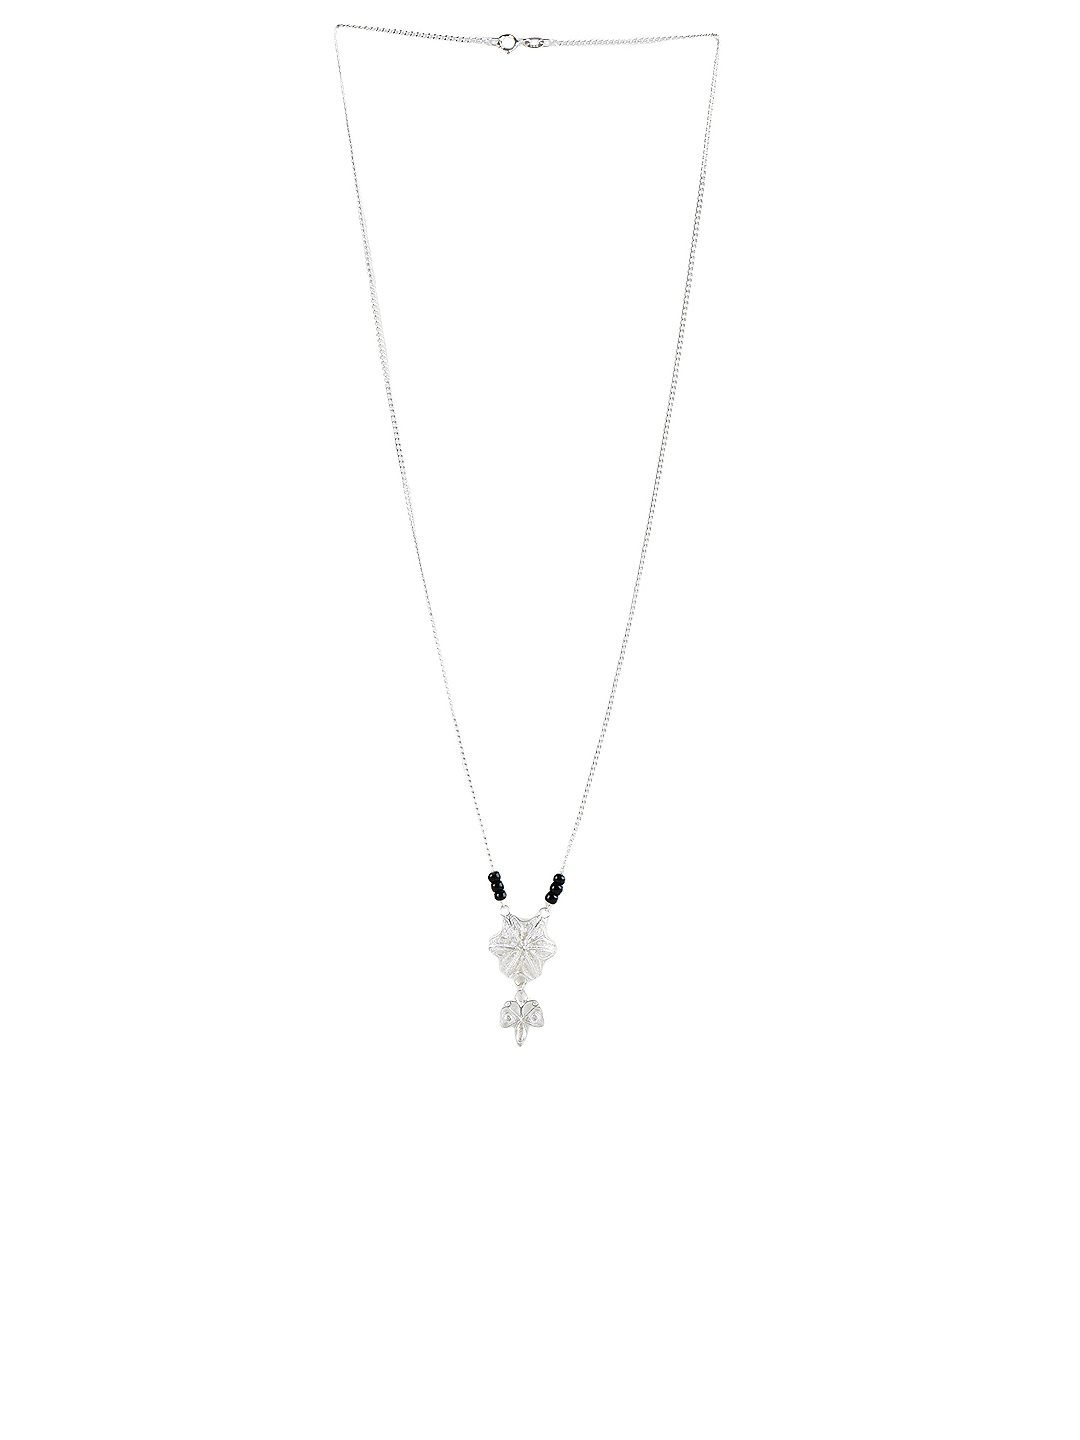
Fabindia Silver Necklace
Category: Accessories / Jewellery / Necklace and Chains
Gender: Women
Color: Silver
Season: Winter 2016
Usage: Casual